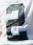
Number: 2